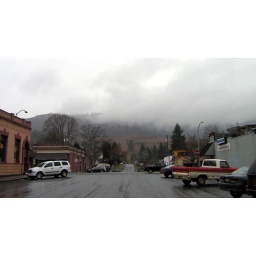
a rainy day outside my job at the newspaper office in my hometown